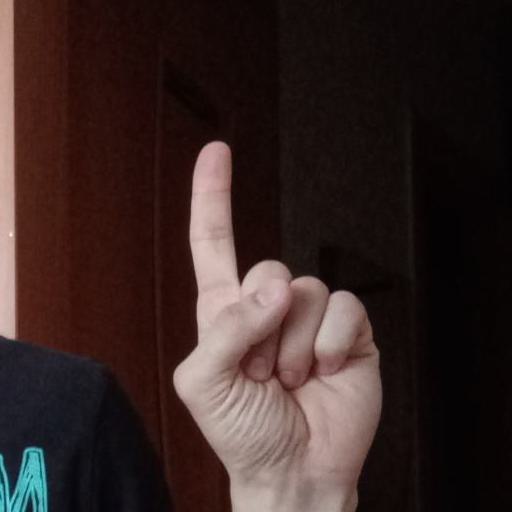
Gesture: one